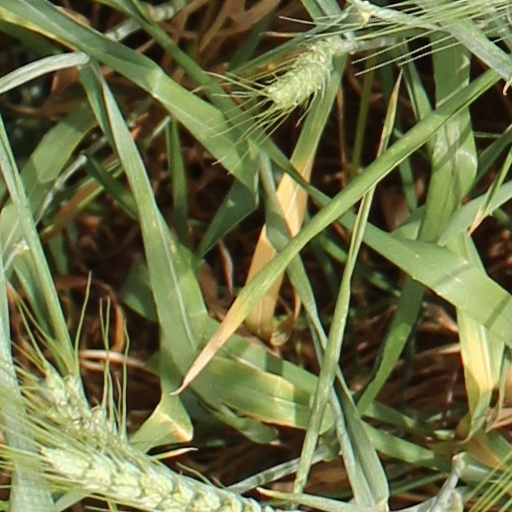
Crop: wheat